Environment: real
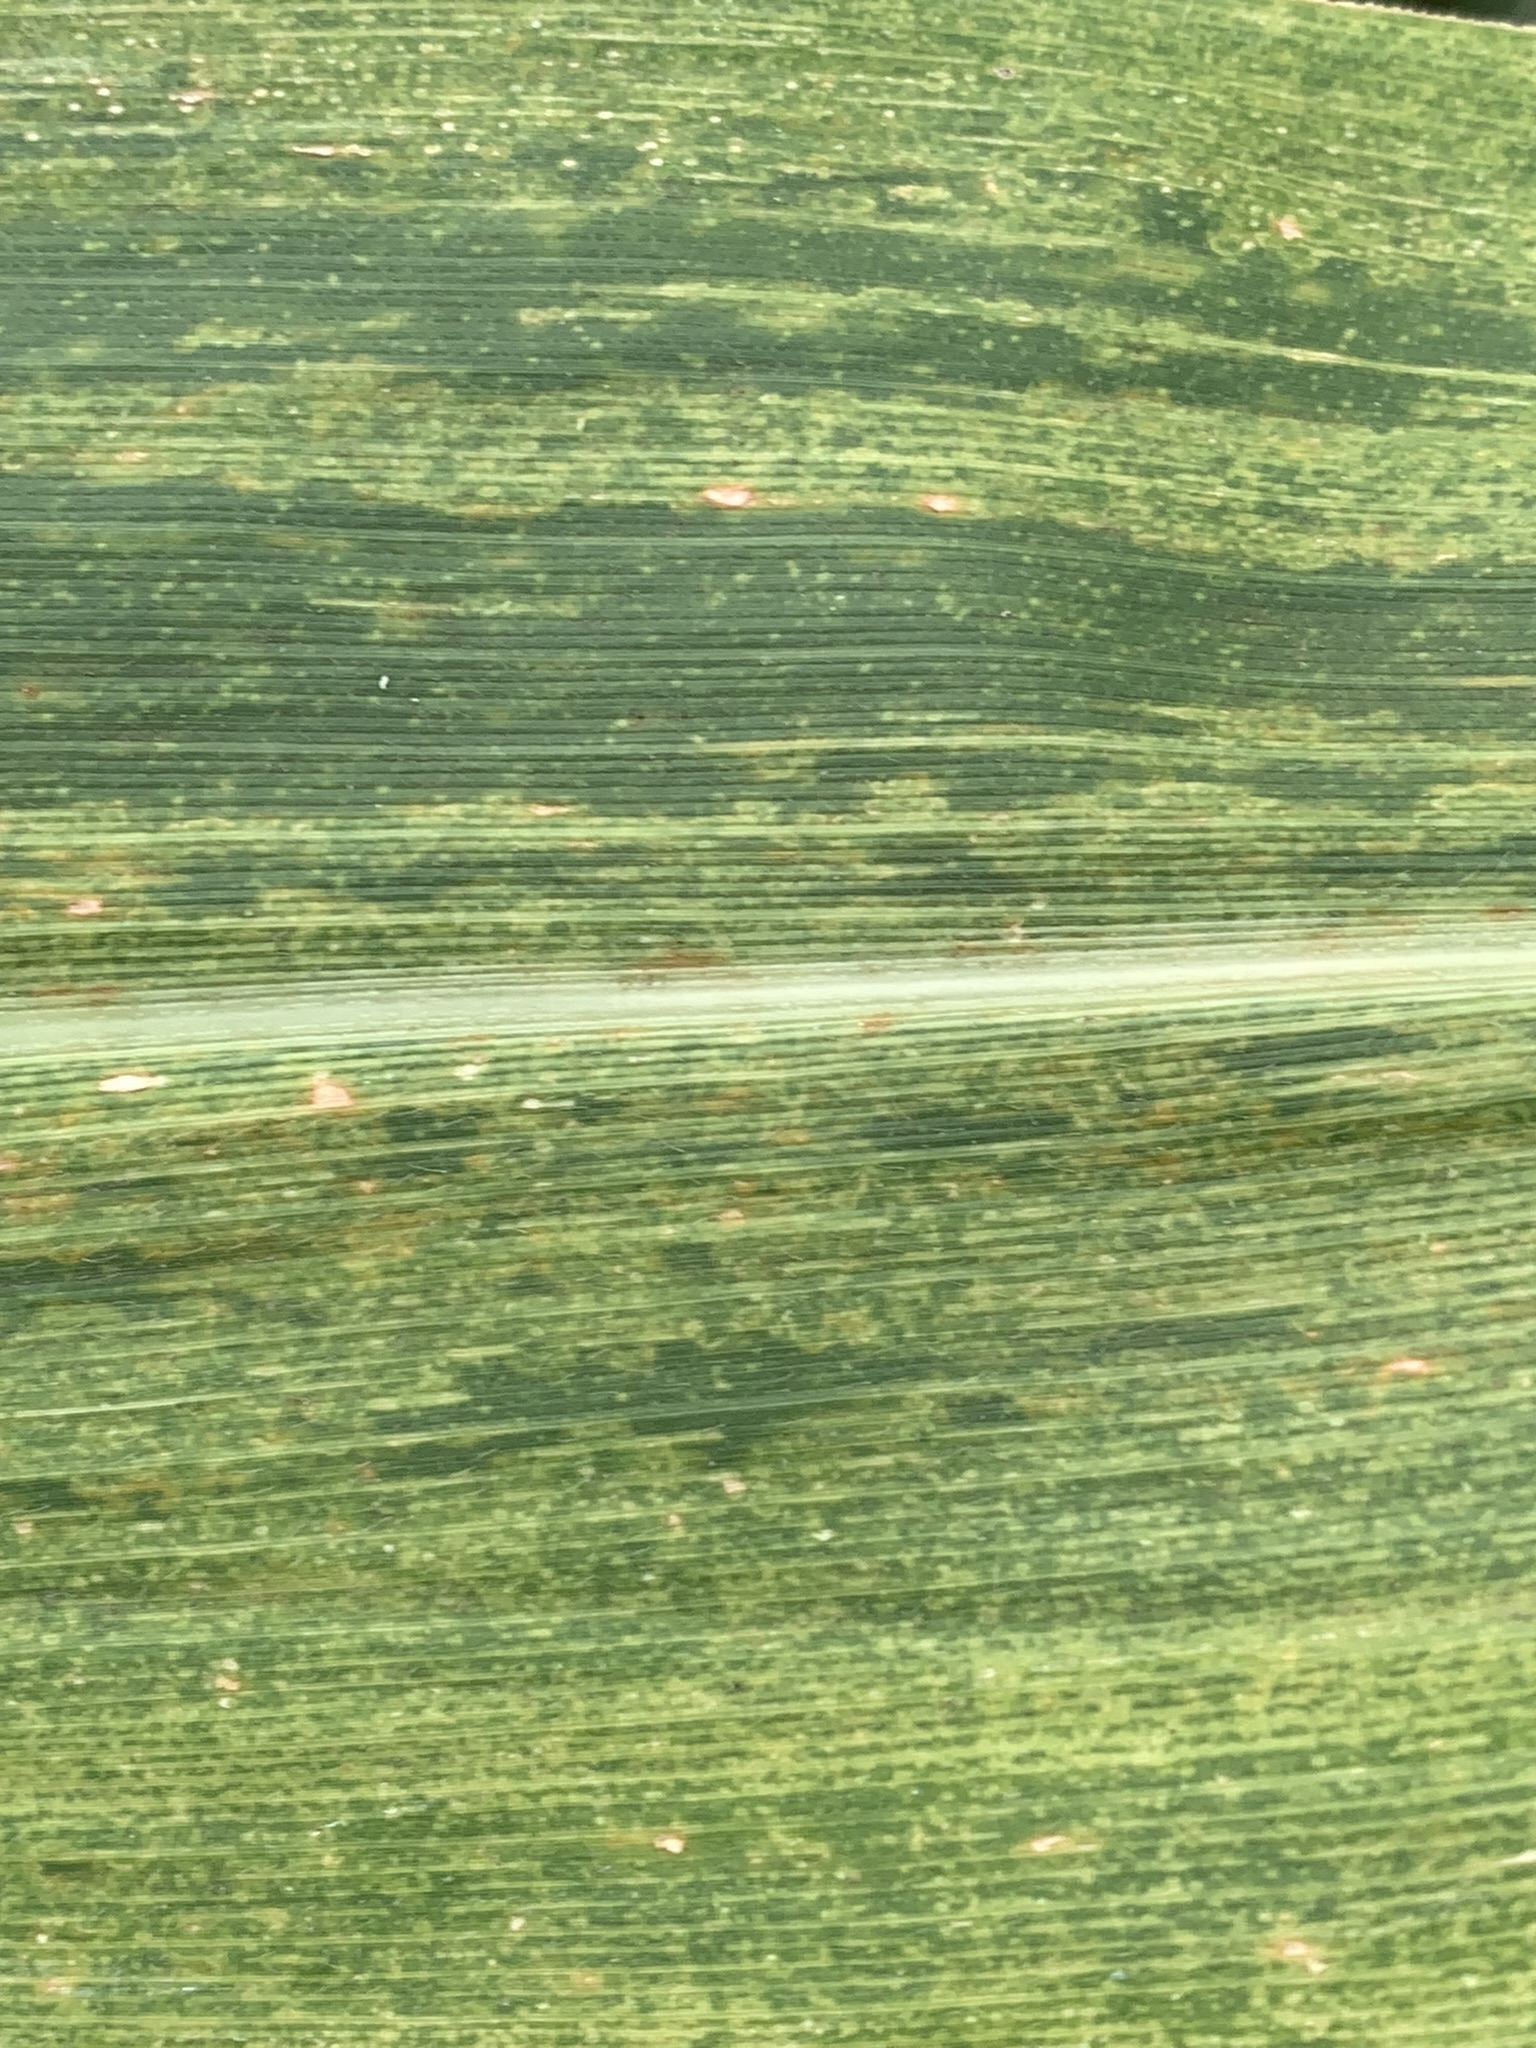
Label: lethal_necrosis